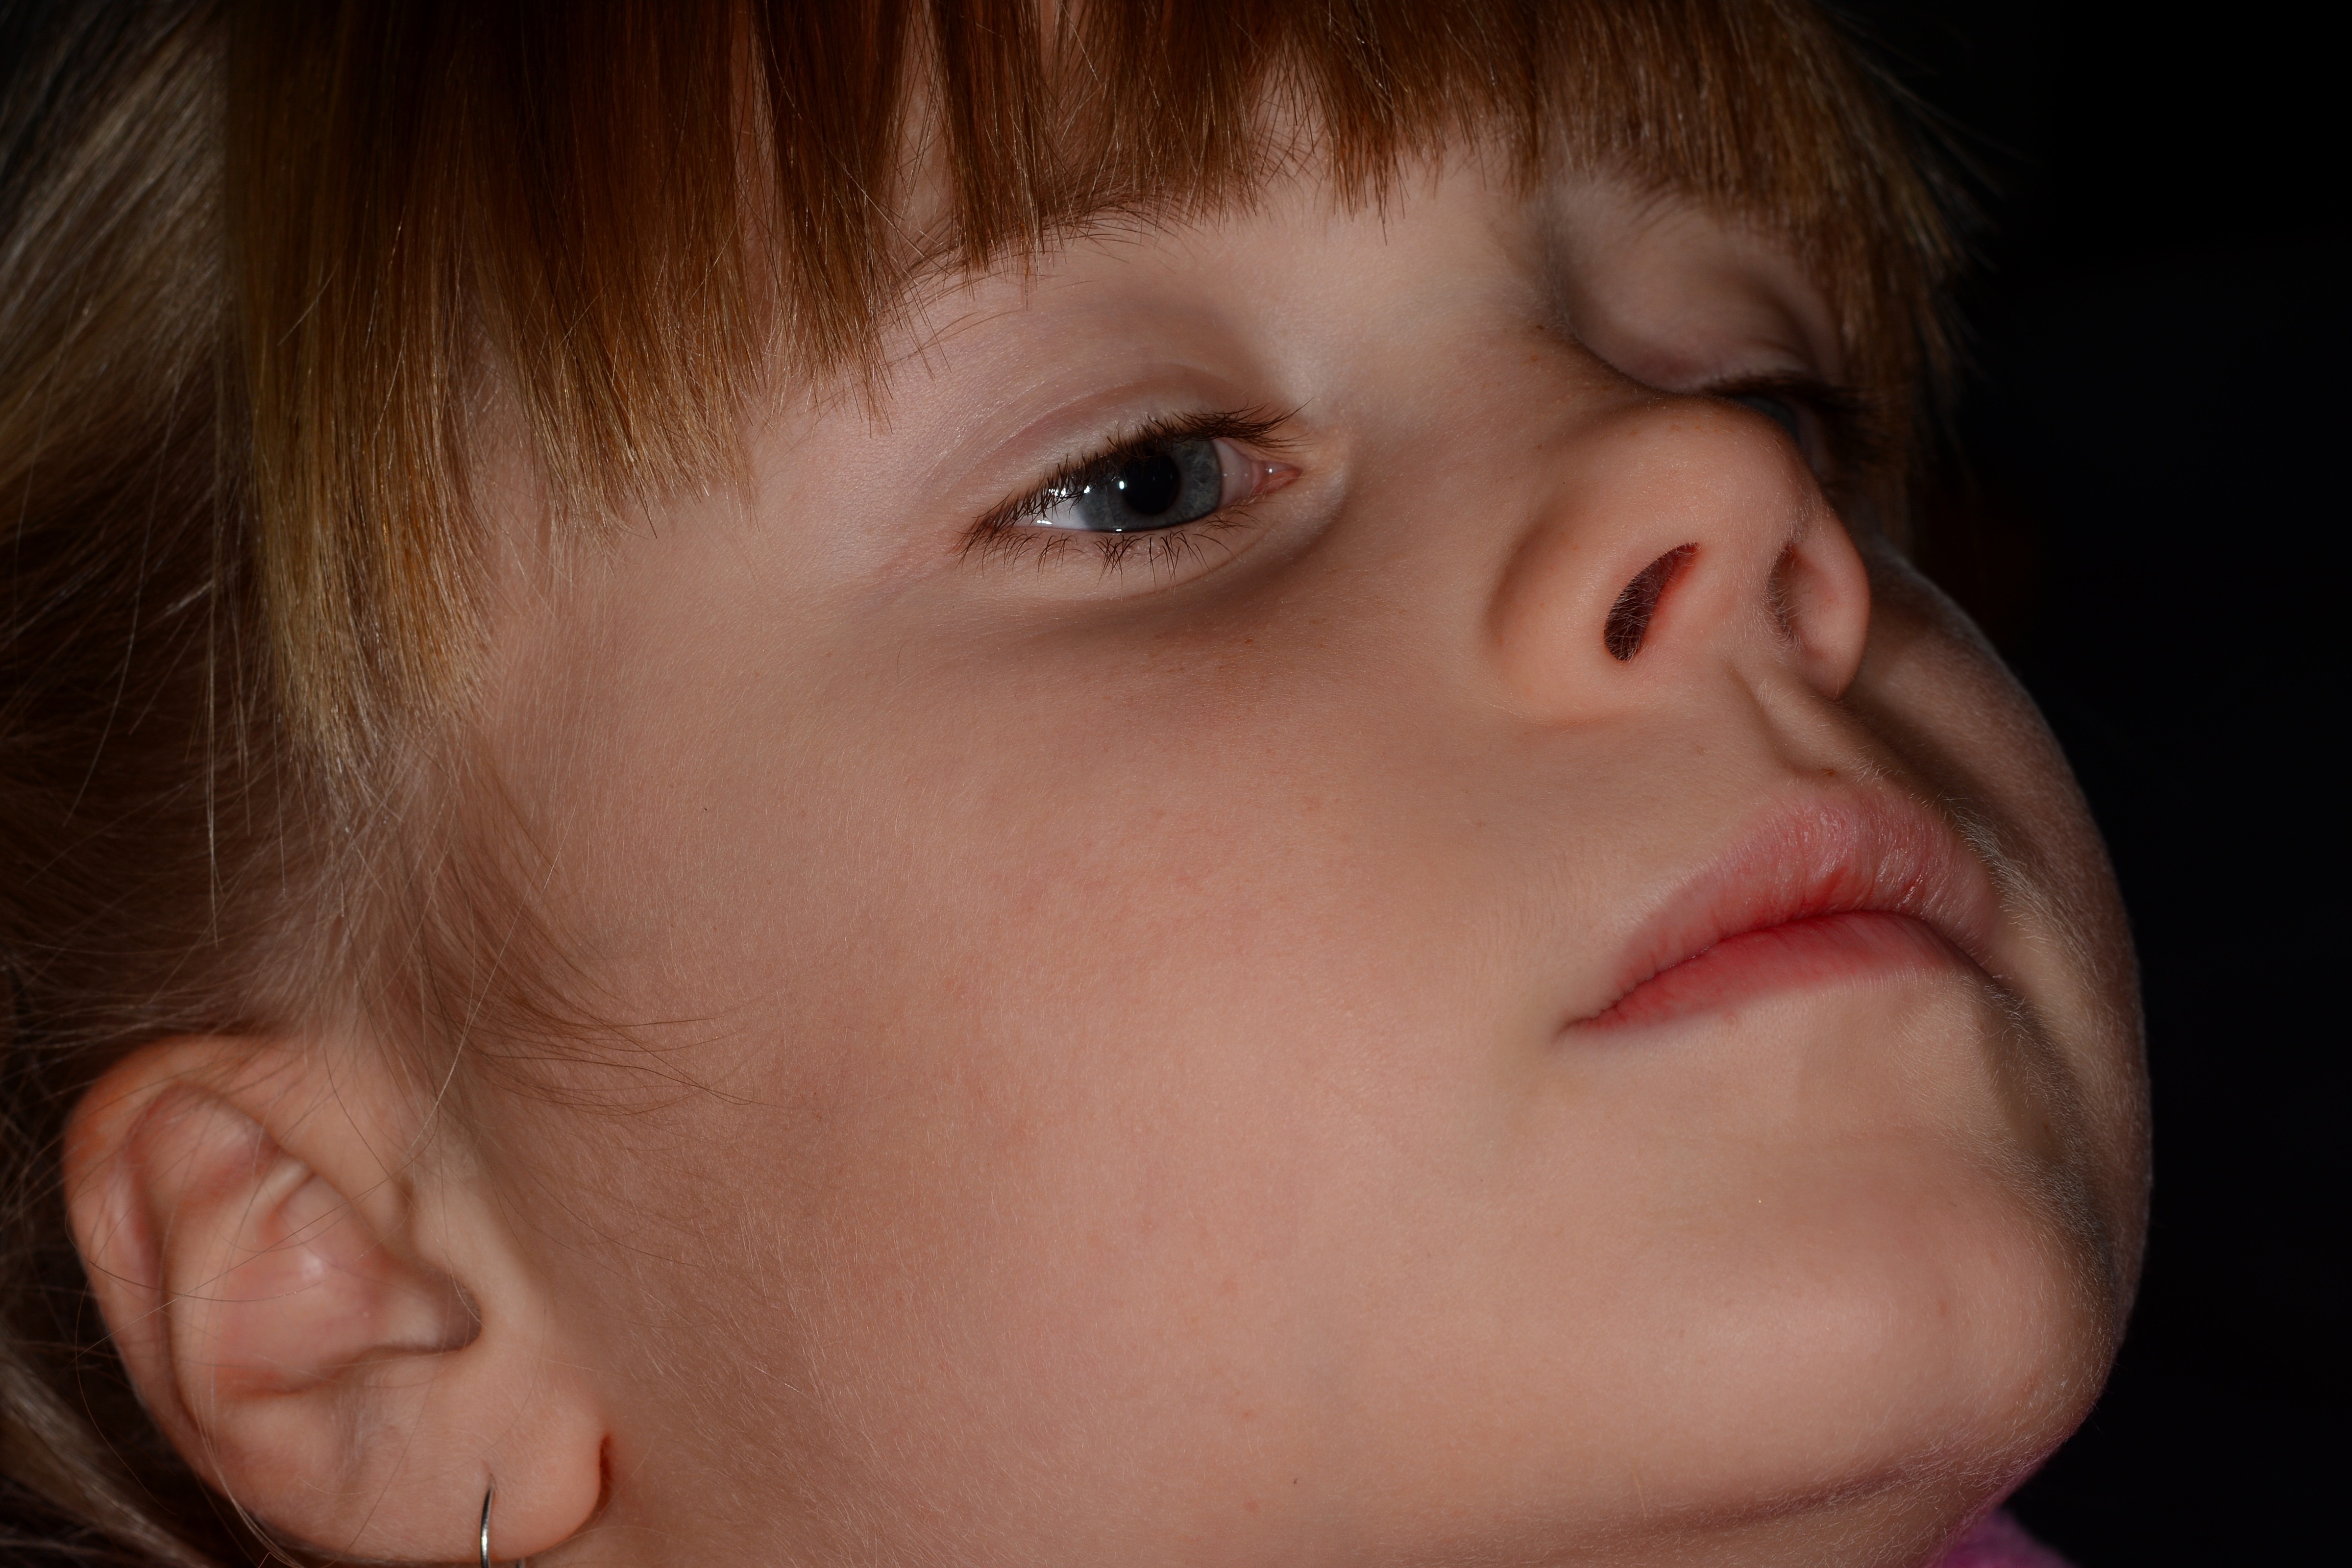
person, girl, woman, portrait, child, human, ear, close, facial expression, lip, smile, mouth, close up, human body, face, nose, cheek, infant, toddler, eye, head, skin, beauty, organ, tooth, emotion, portrait photography